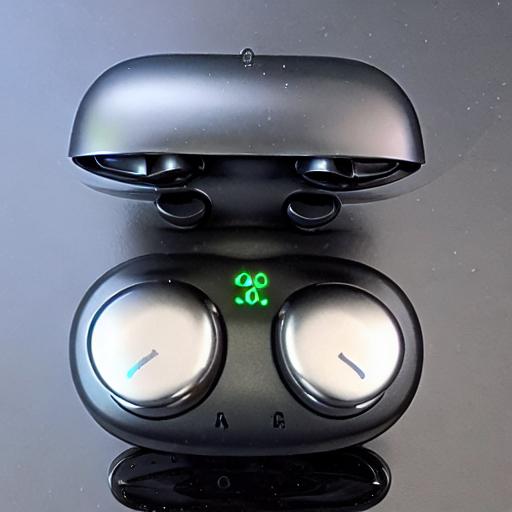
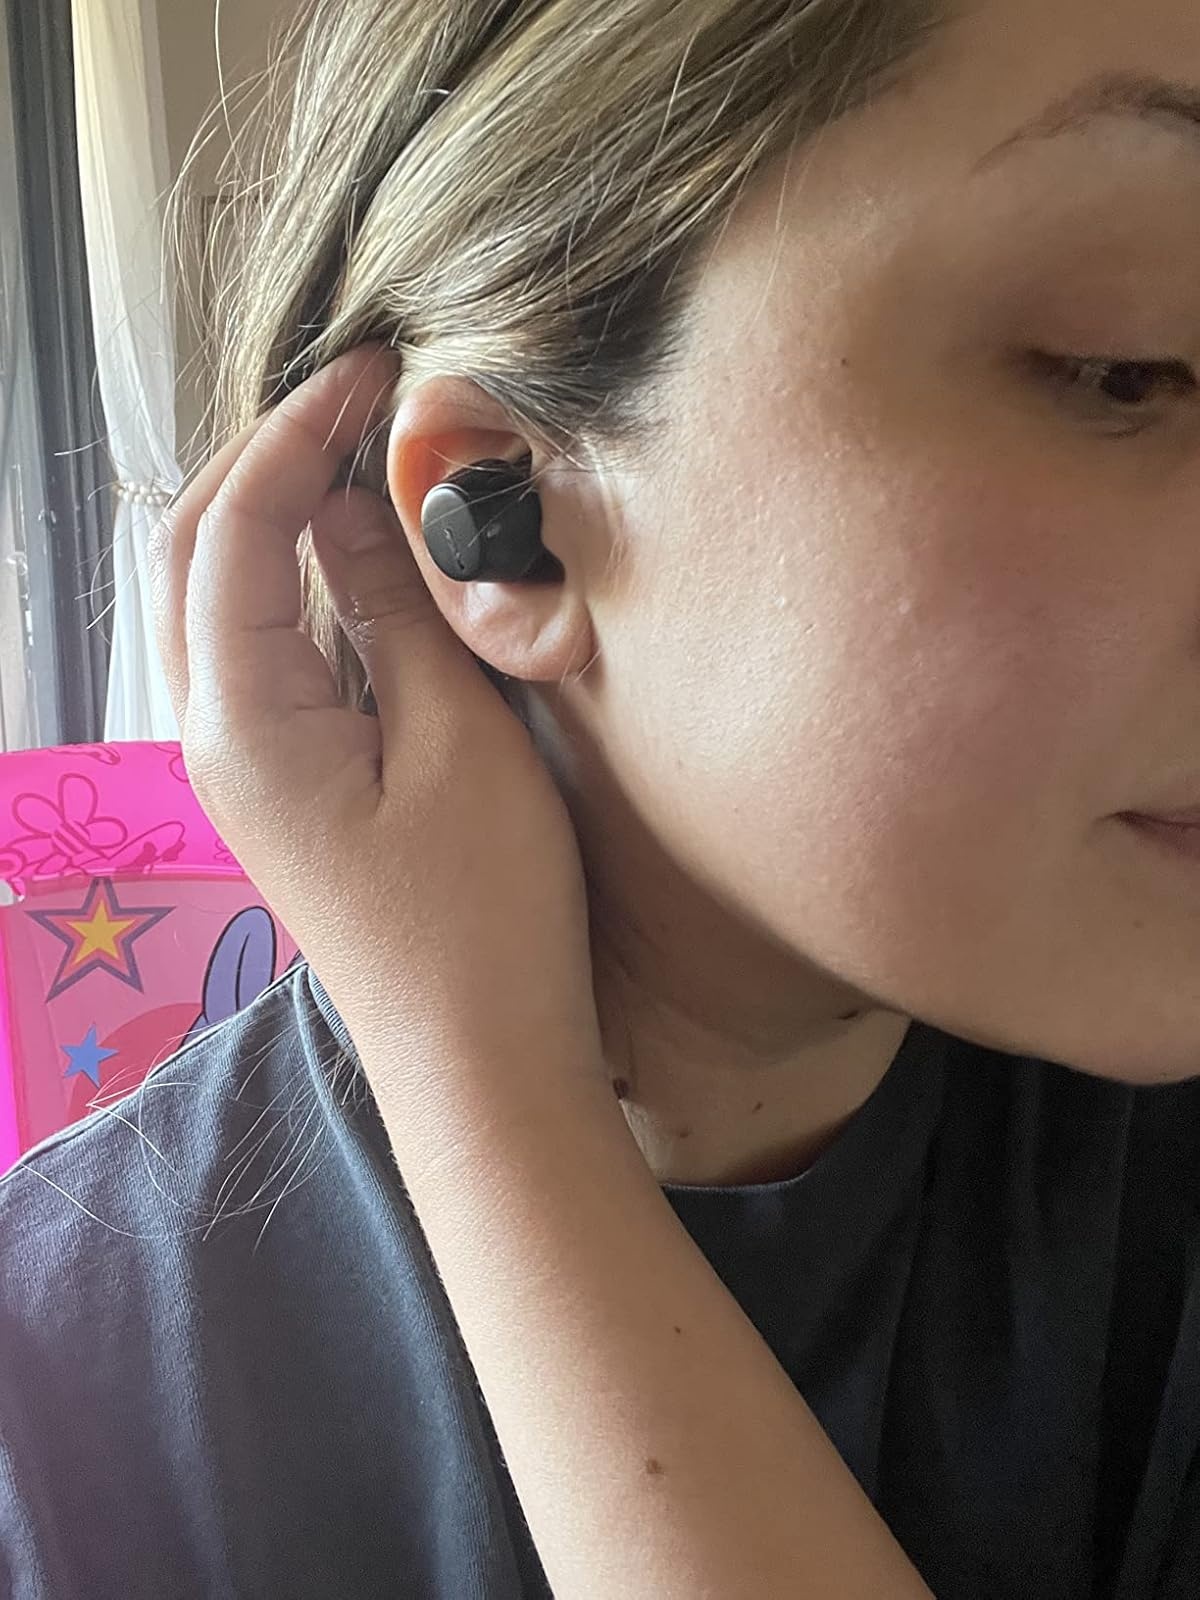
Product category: earbuds
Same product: no